Combat history of the T-26

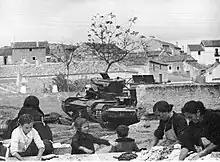
Soviet T-26 tanks captured and pressed into service by Spanish Nationalist forces.

The Krivoshein's tank group, consisting of 23 T-26 tanks and 9 armoured cars, attacked Francoists on 1 November 1936, supporting the main Republican column retreating to Madrid. The Krivoshein's tank group took part in the fighting for Torrejón de Velasco and Valdemoro on 4–5 November 1936, a counter-attack in the suburb of Cerro de los Ángeles on 13 November 1936, and in continuous fighting inside Madrid itself through the middle of December 1936. Soviet military personnel of Krivoshein's group returned to the USSR in the end of November 1936, except for some tankers from Pogodin's company, mechanics from Alcalá de Henares tank repair base and military instructors from the Archena training center.